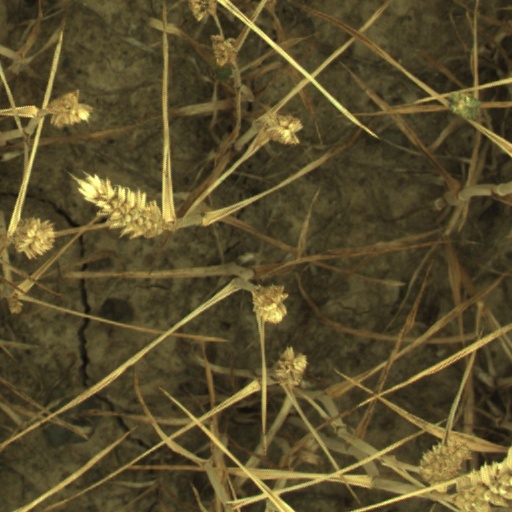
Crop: wheat